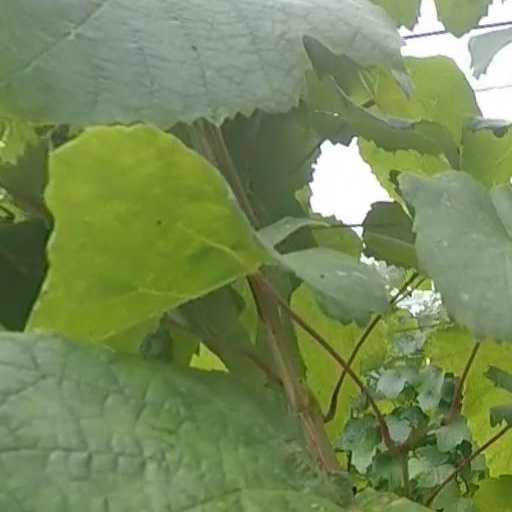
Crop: grape